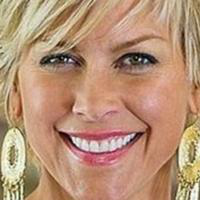
Age group: age 41-55